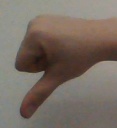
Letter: waw